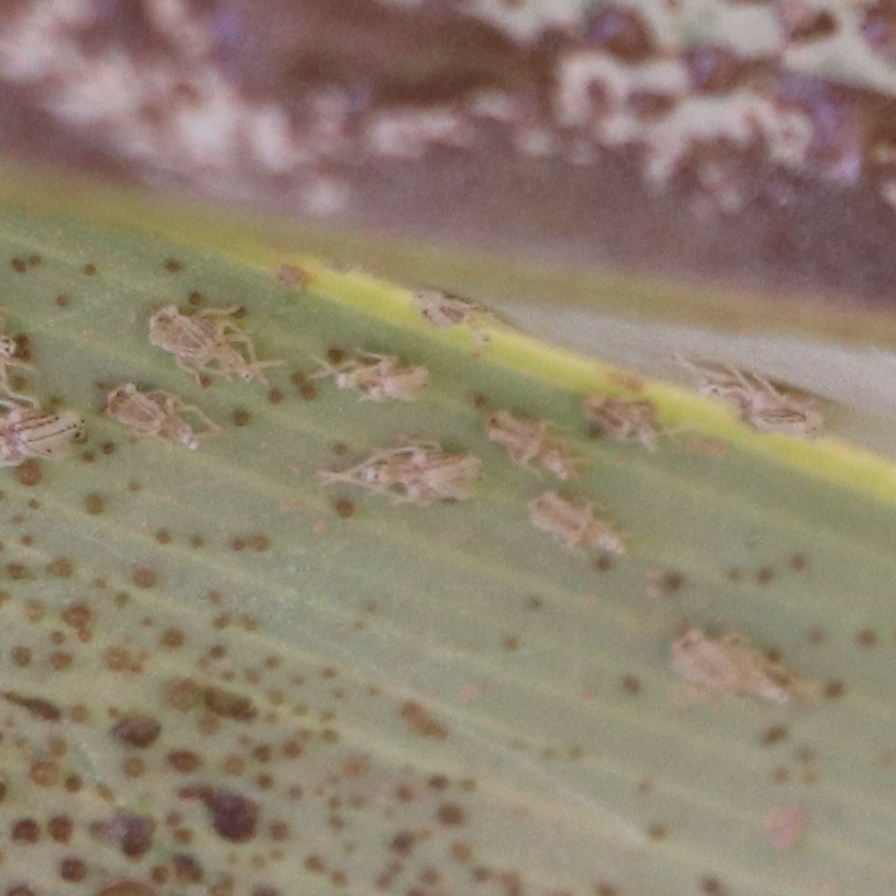
Label: Dubas